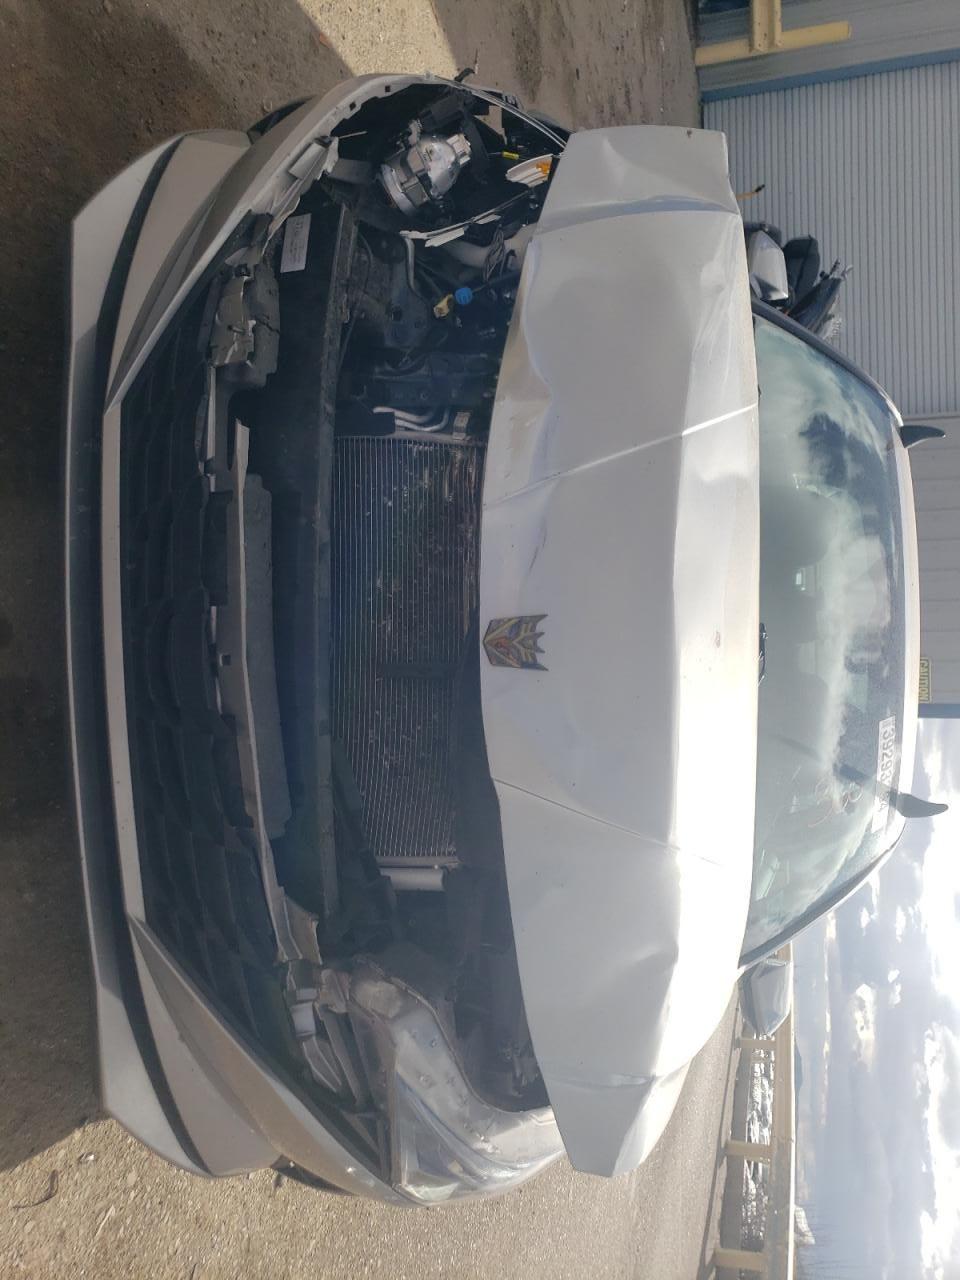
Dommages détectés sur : pare-choc avant, capot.
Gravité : mineur